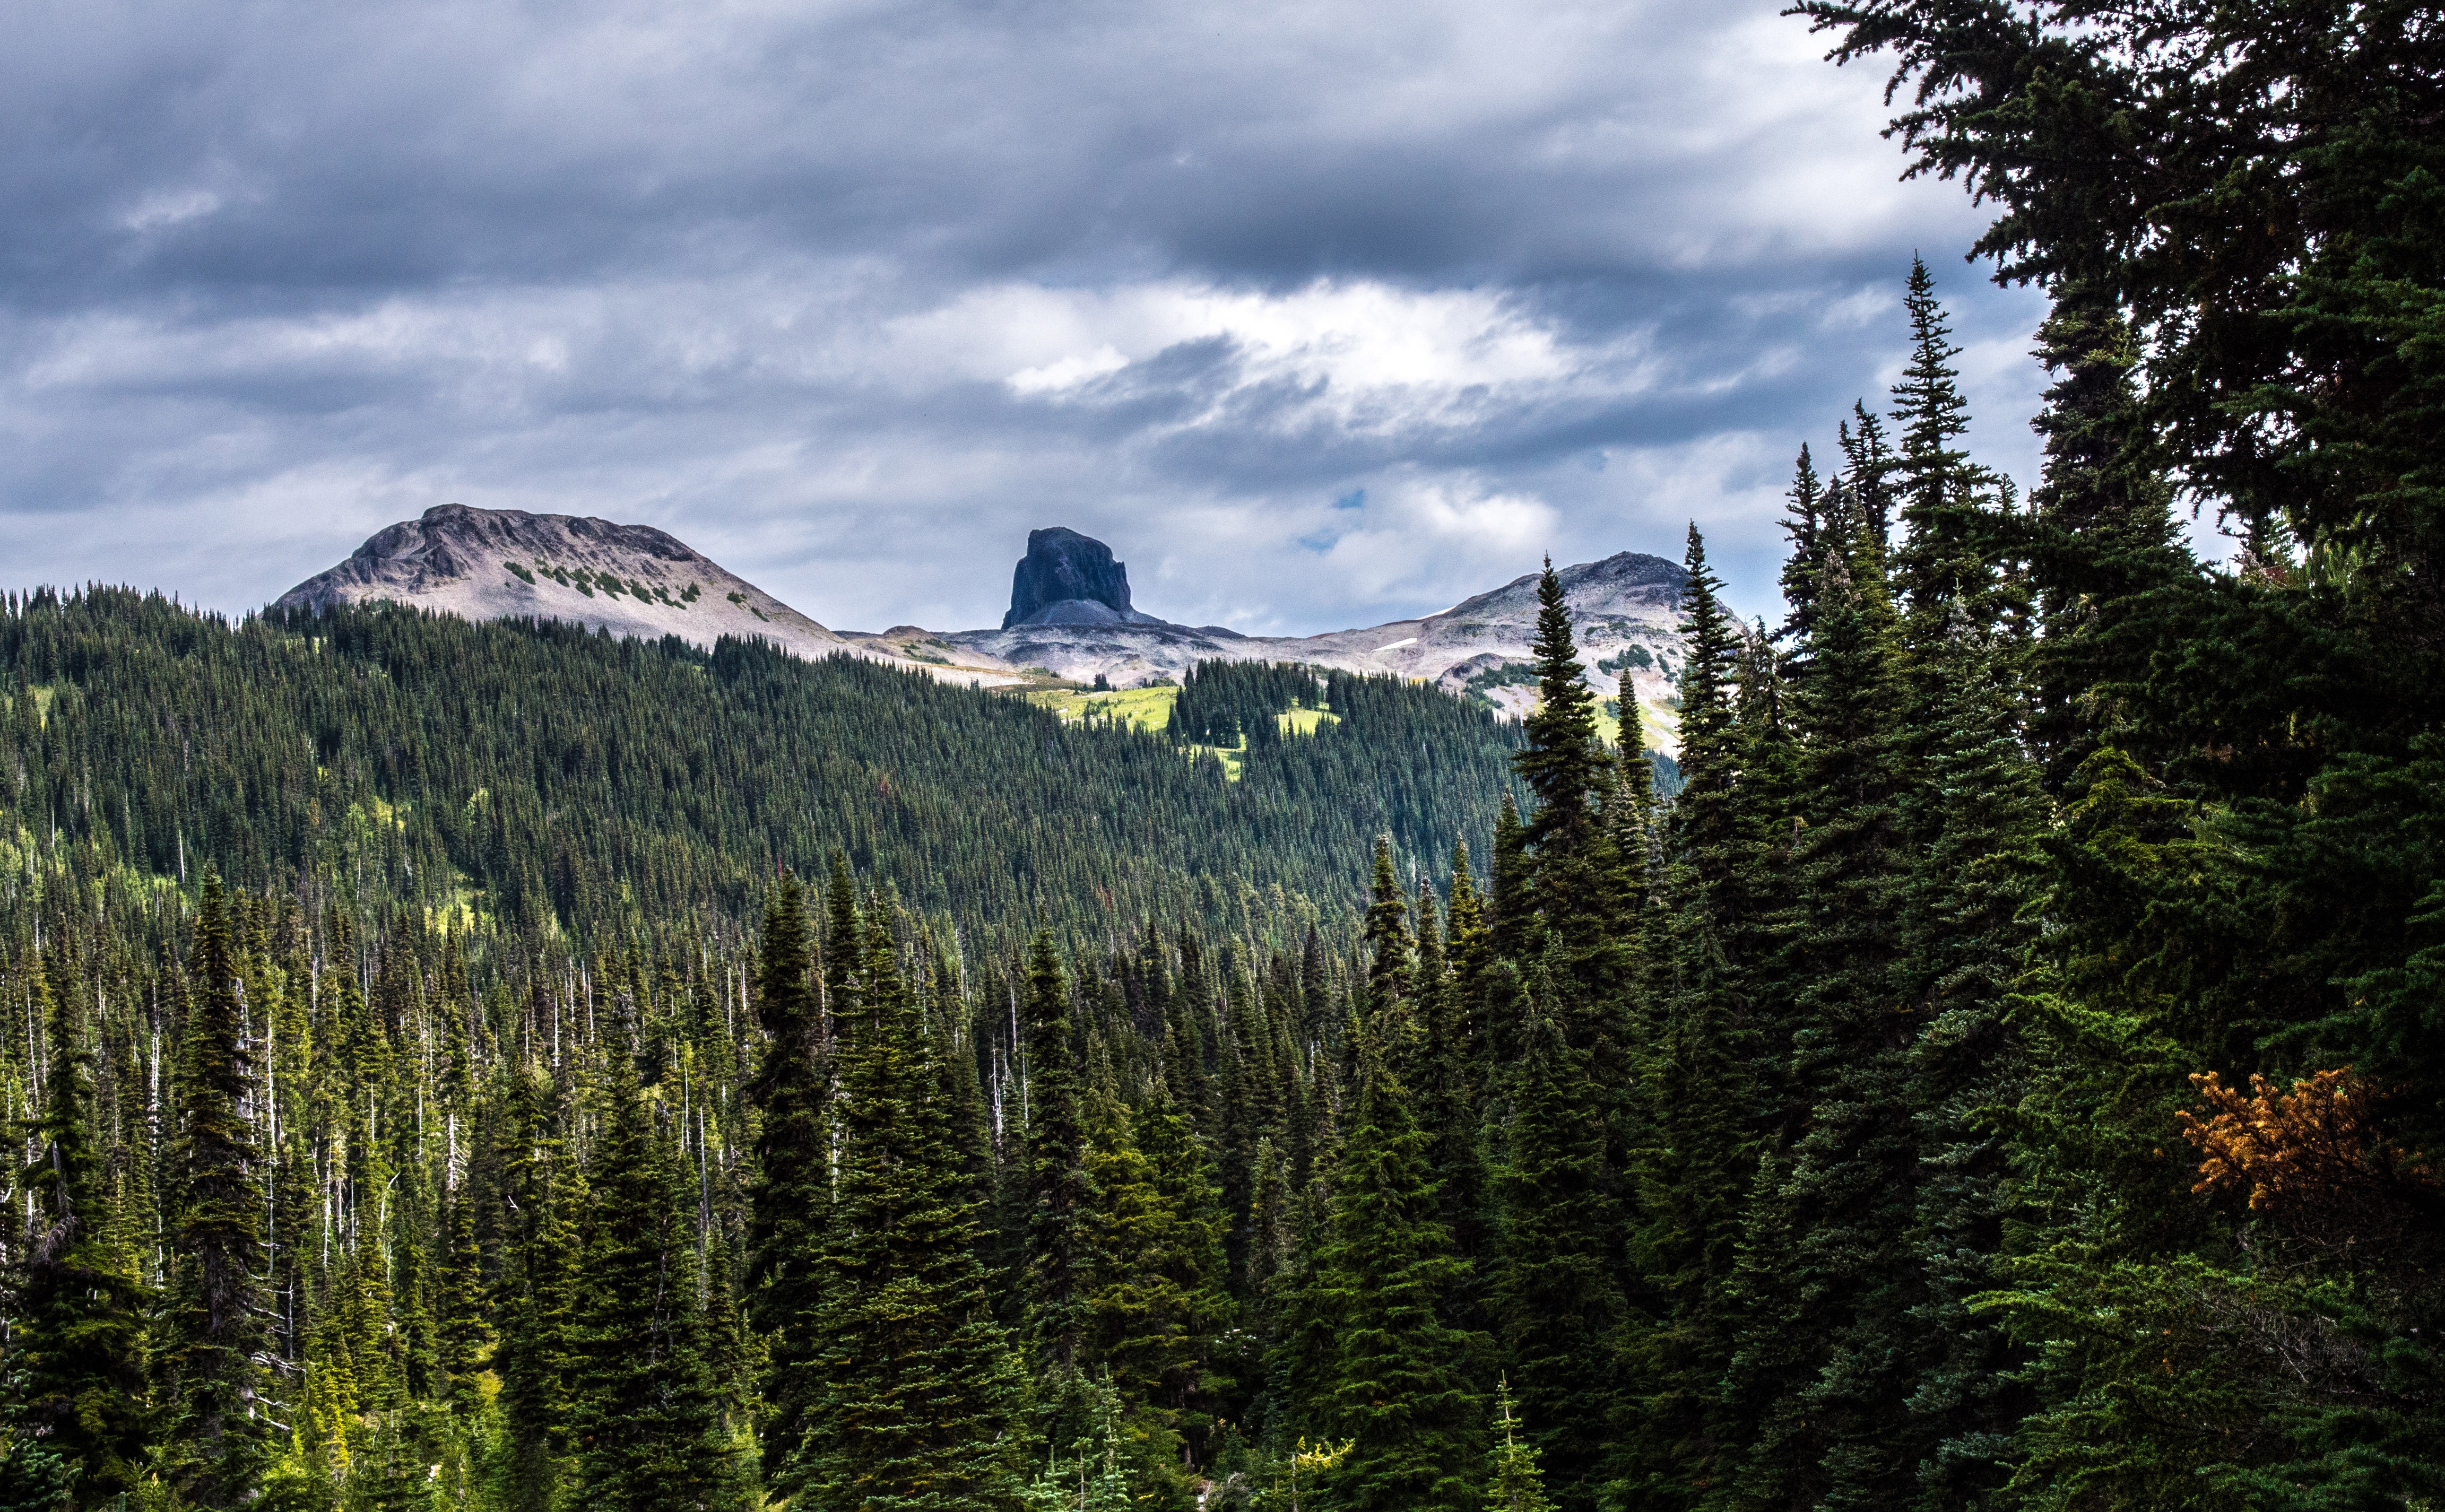
landscape, tree, nature, forest, wilderness, mountain, snow, plant, sky, field, meadow, peak, valley, mountain range, pine, scenic, ridge, trees, woods, clouds, plateau, vista, woodland, habitat, ecosystem, landform, pine trees, biome, natural environment, geographical feature, woody plant, mountainous landforms, temperate coniferous forest, wilderness mountain